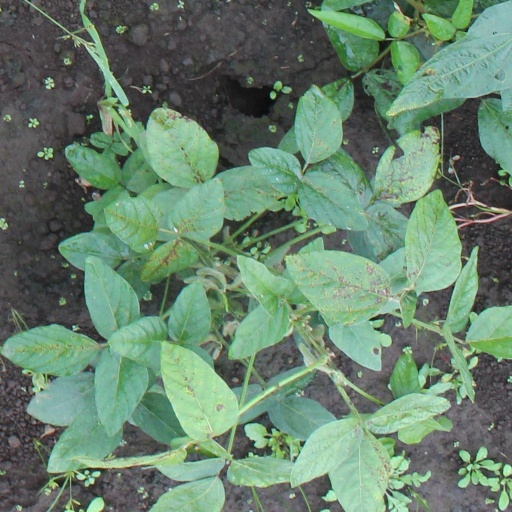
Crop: soybean